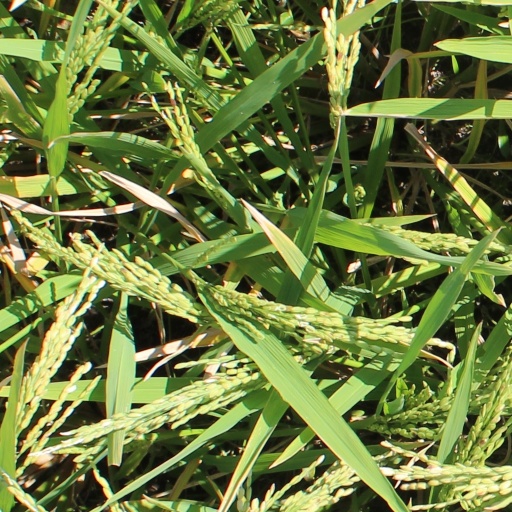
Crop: rice